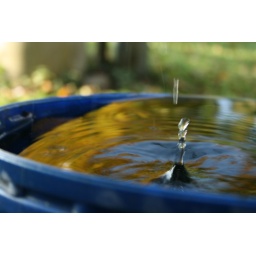
water drops in blue bucket